Gita Sahgal

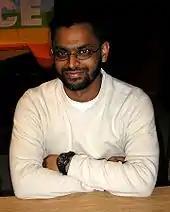
Moazzam Begg

Sahgal joined the staff of Amnesty International in 2002, and became head of its gender unit the following year. She came to public attention in February 2010, after she was quoted by "The Sunday Times" in an article about Amnesty and suspended by the organization. She had criticised Amnesty for its high-profile associations with Moazzam Begg, the director of Cageprisoners, representing men in extrajudicial detention. "To be appearing on platforms with Britain’s most famous supporter of the Taliban Begg, whom we treat as a human rights defender, is a gross error of judgment," she said. Sahgal argued that by associating with Begg and Cageprisoners, Amnesty was risking its reputation on human rights. "As a former Guantanamo detainee, it was legitimate to hear his experiences, but as a supporter of the Taliban it was absolutely wrong to legitimise him as a partner", Sahgal said. She said she repeatedly brought the matter up with Amnesty for two years, to no avail. A few hours after the article was published, Sahgal was suspended from her position. Amnesty's Senior Director of Law and Policy, Widney Brown, later said Sahgal raised concerns about Begg and Cageprisoners to her personally for the first time a few days before sharing them with "The Sunday Times".